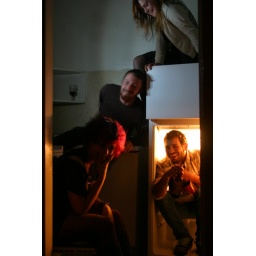
kyle jumped in the sink and turned the water nozzle. haha.